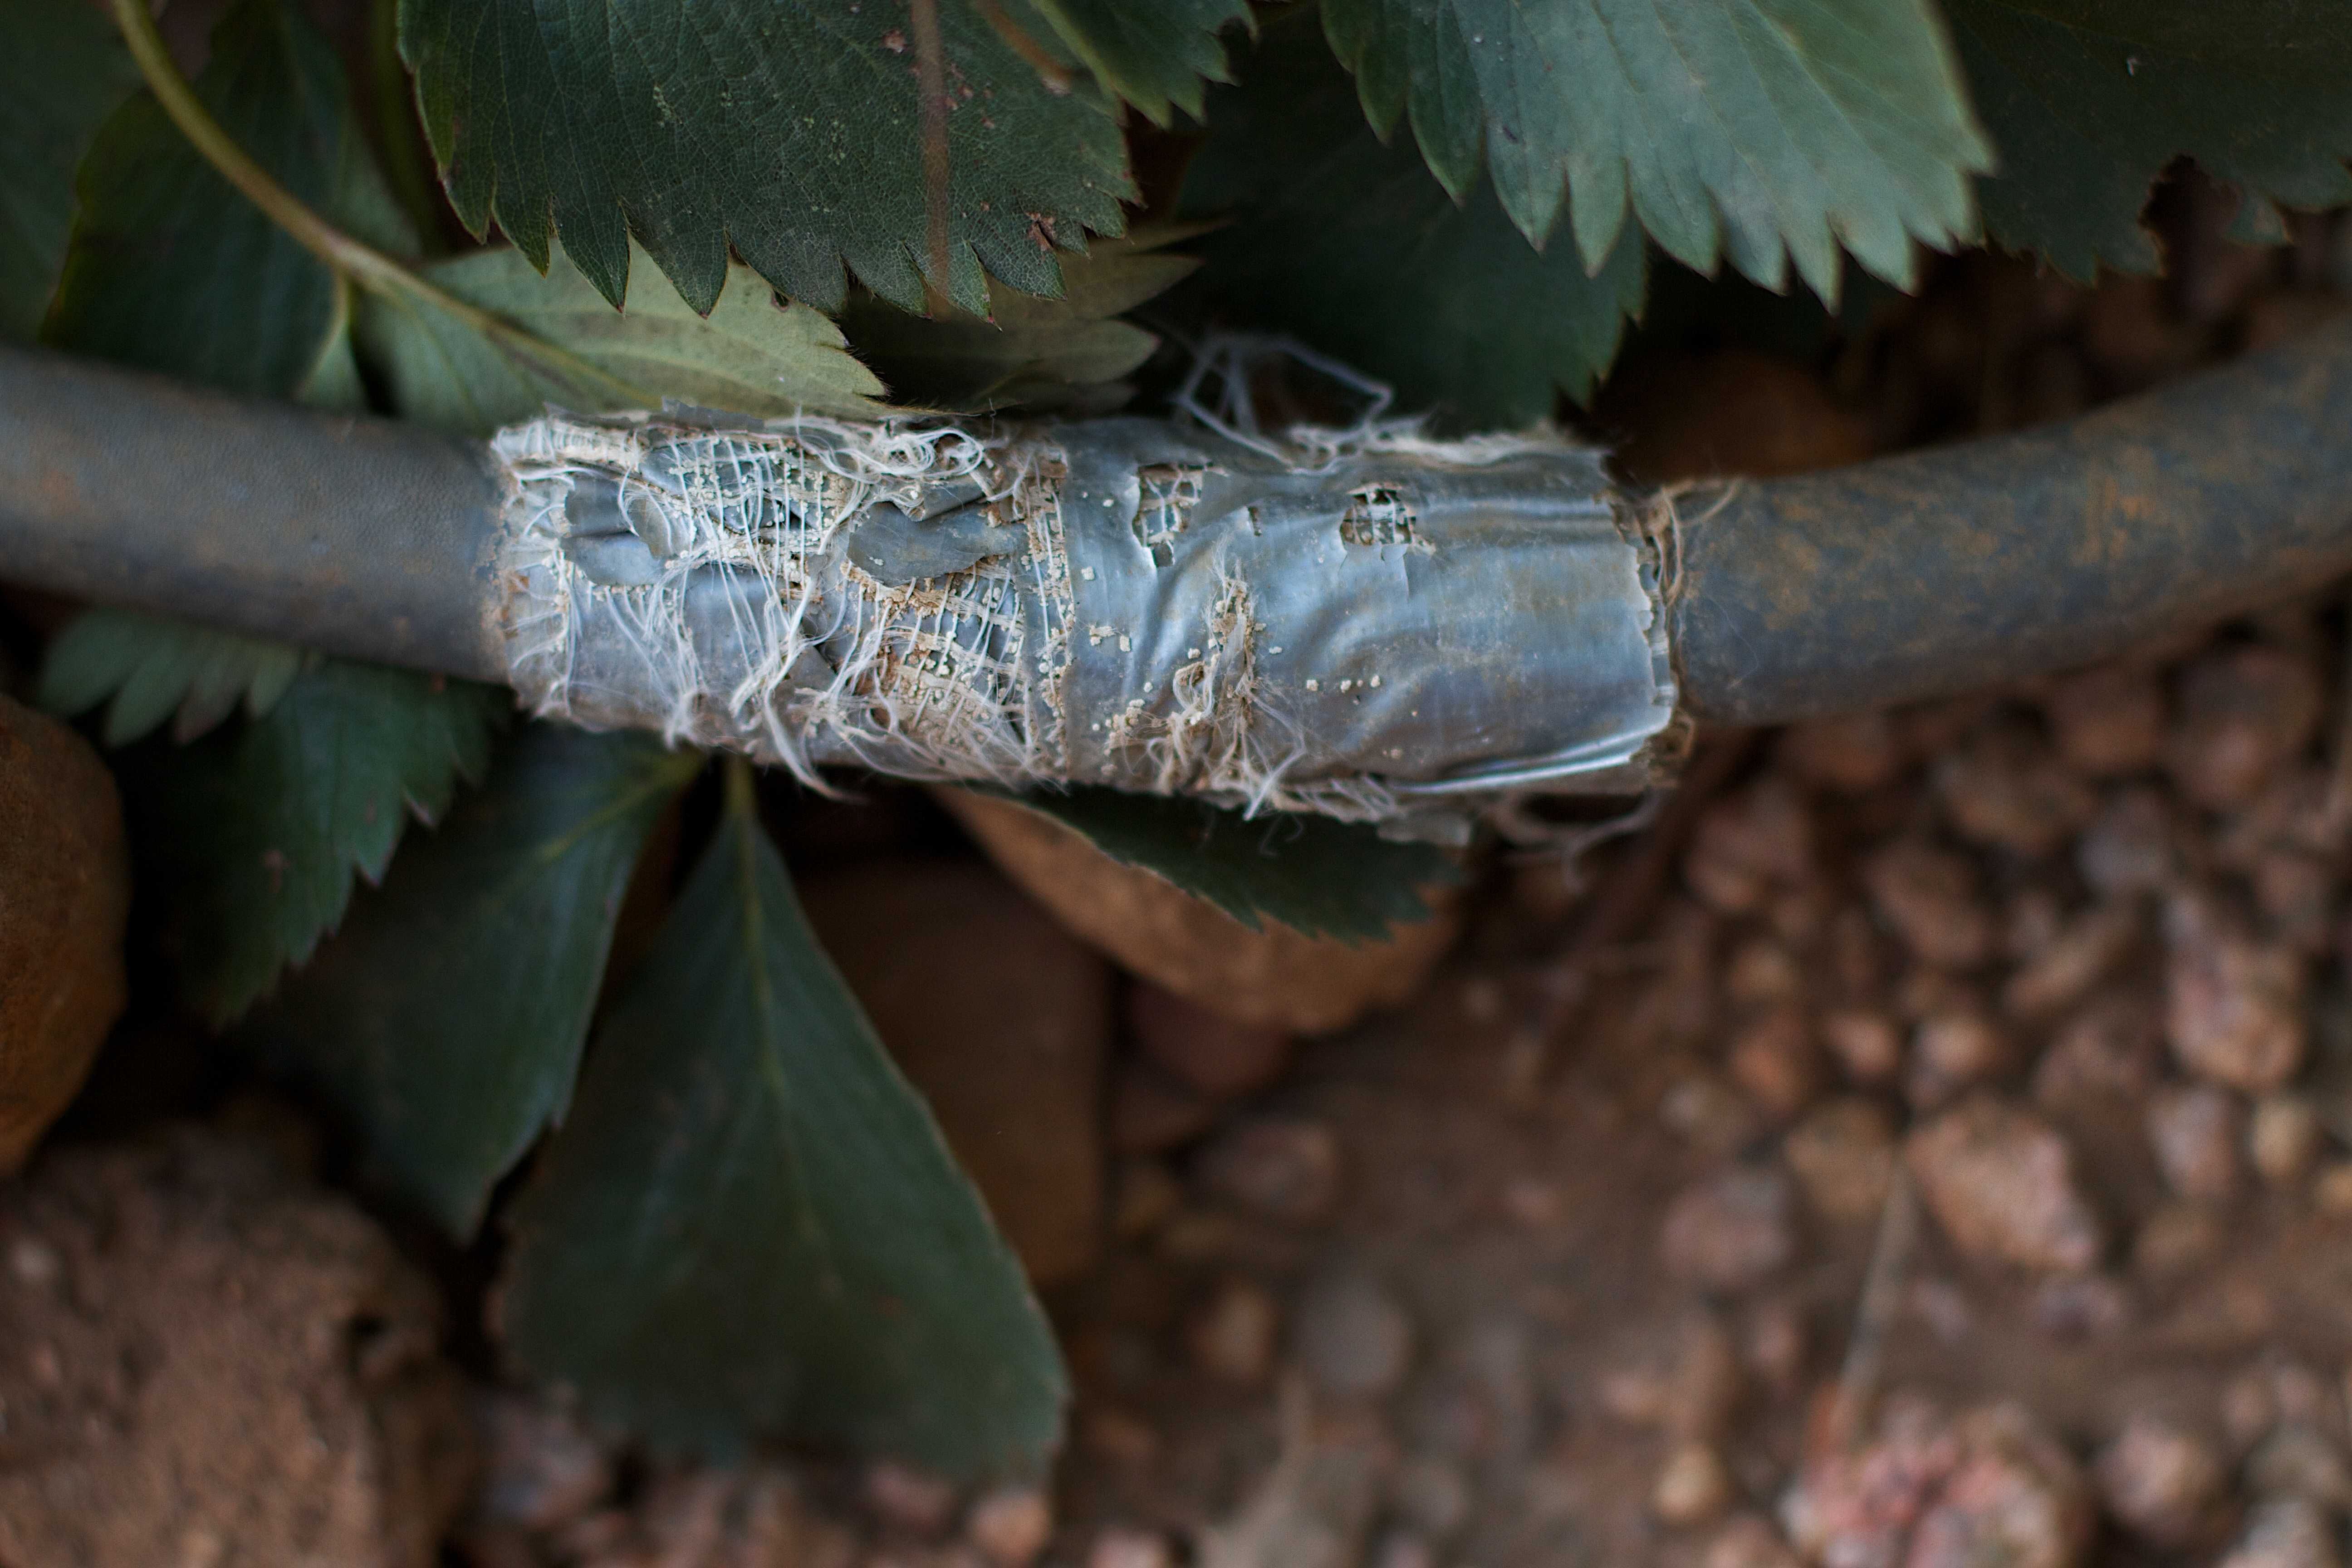
tree, branch, plant, leaf, flower, produce, flora, fauna, close up, macro photography